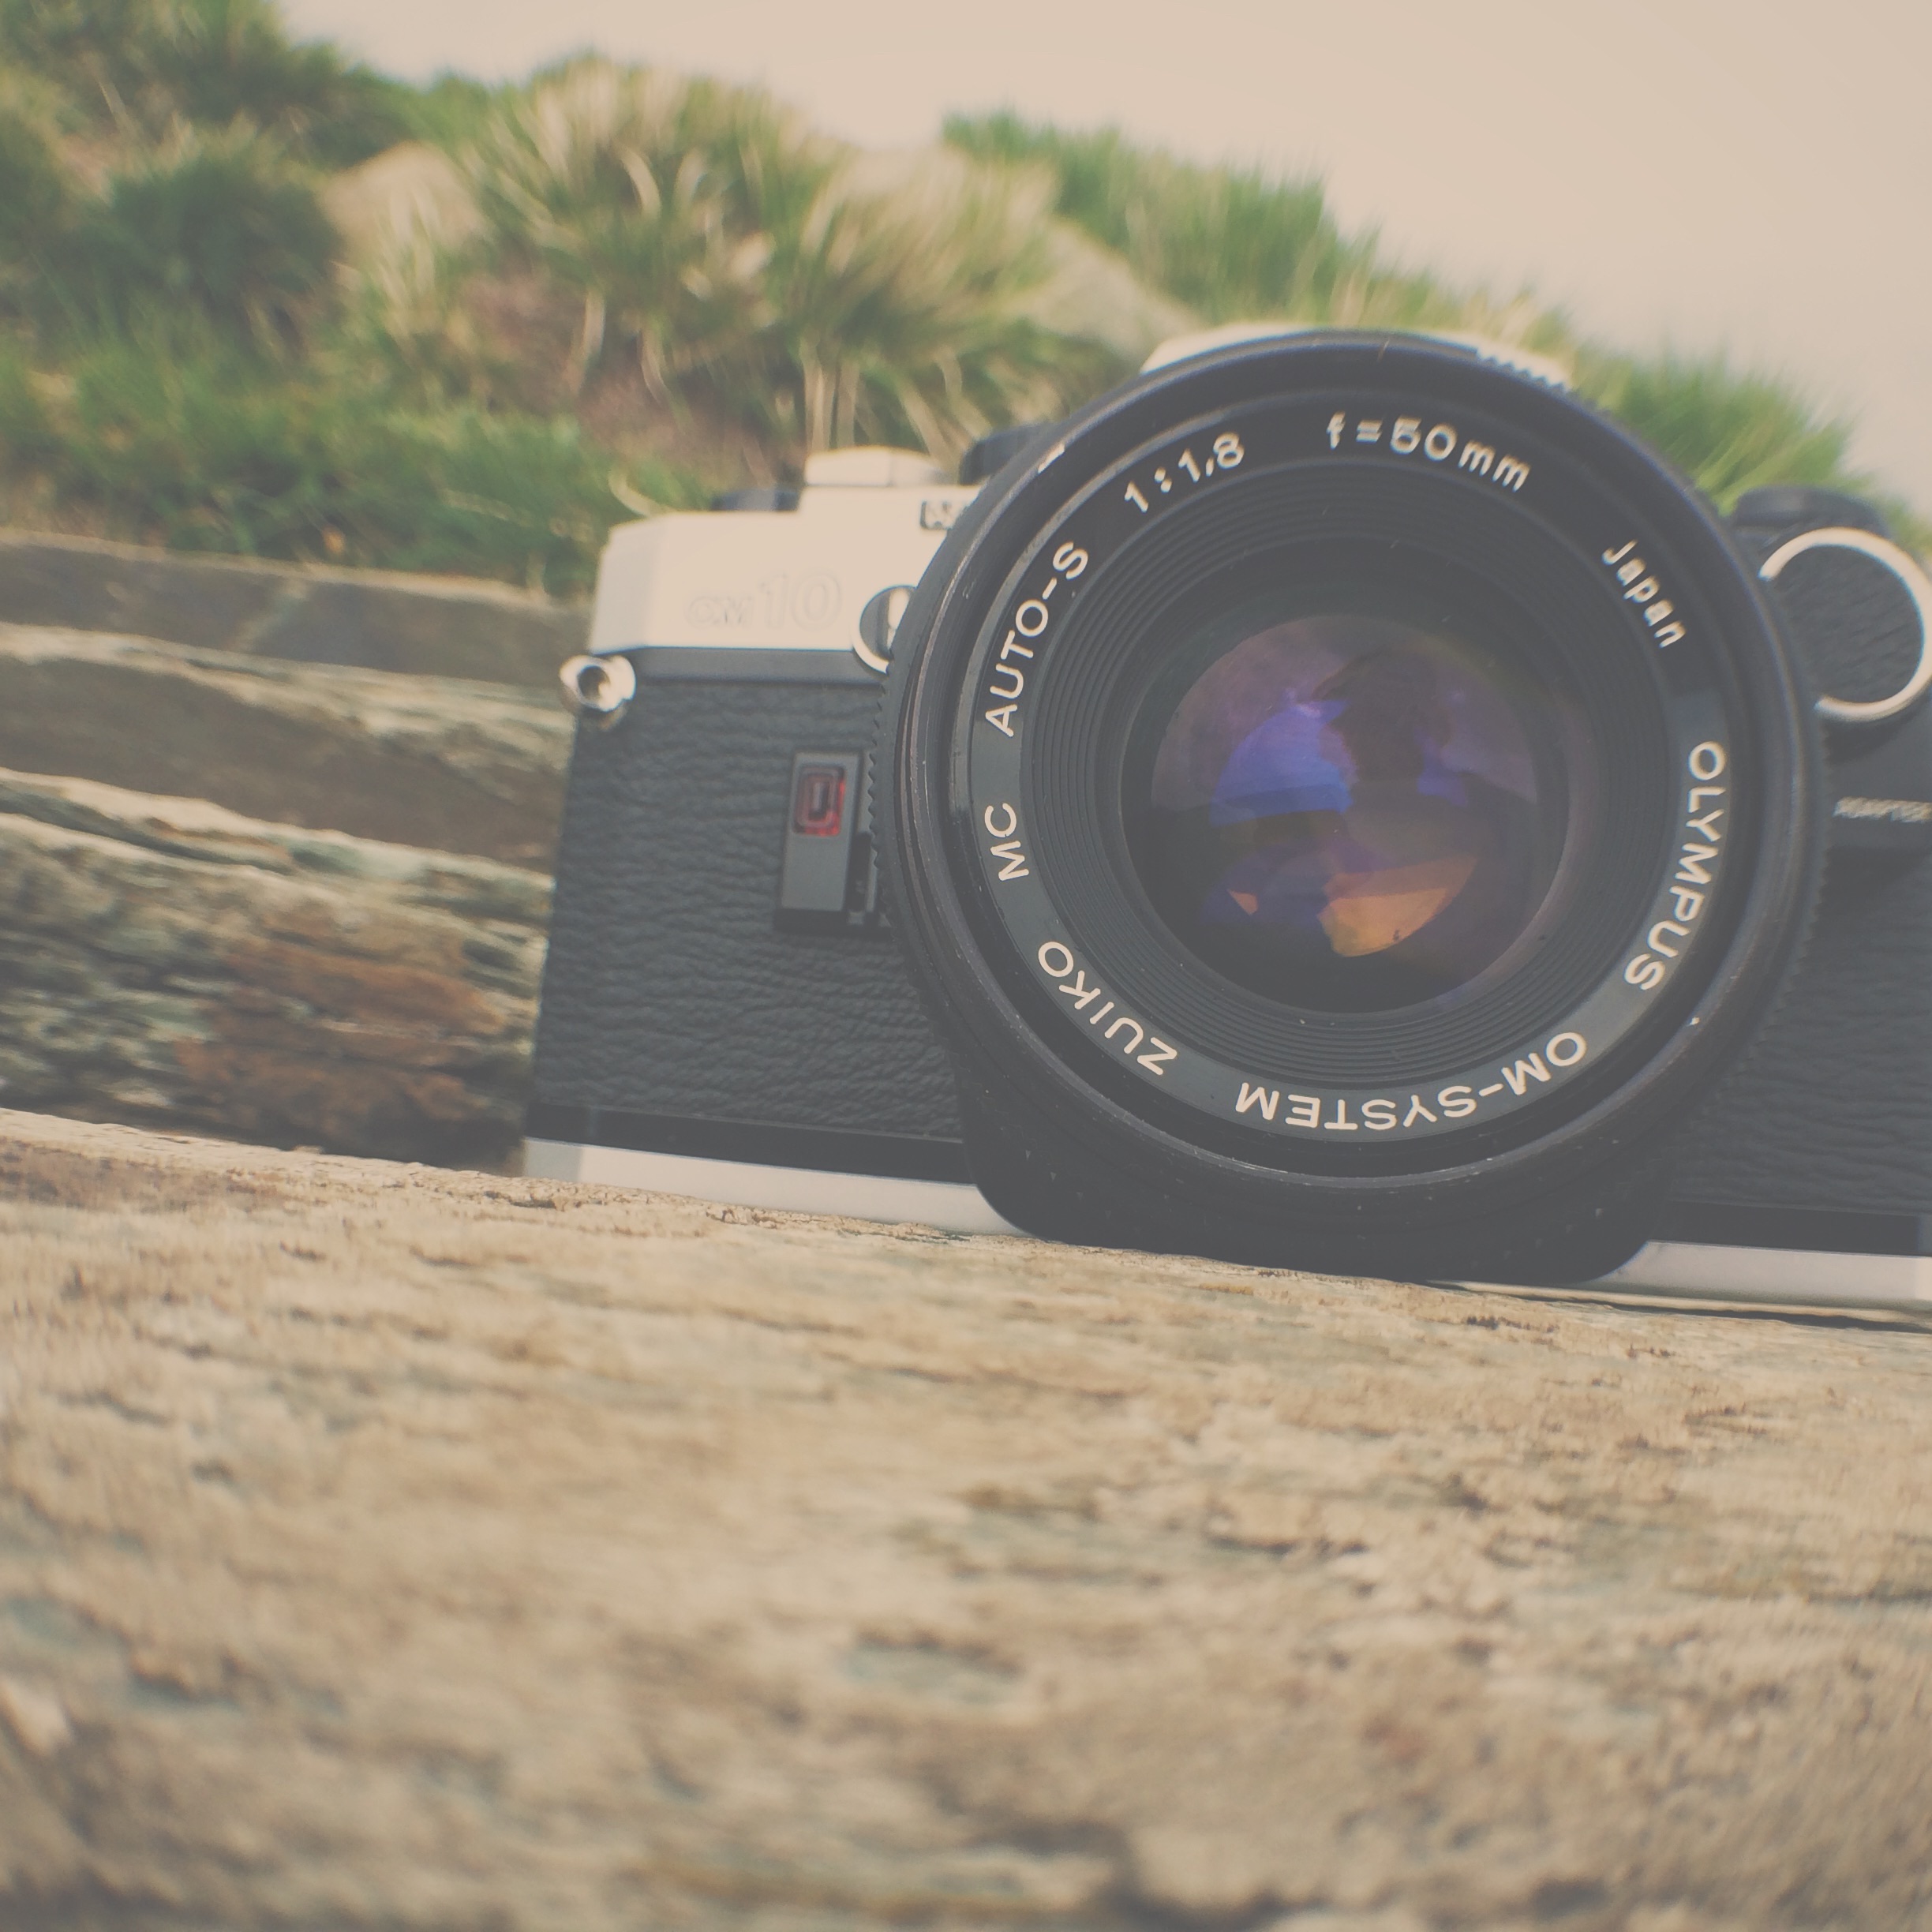
camera, photography, close up, reflex camera, digital camera, camera lens, digital slr, single lens reflex camera, cameras optics